2016 Teenage Mutant Ninja Turtles 400

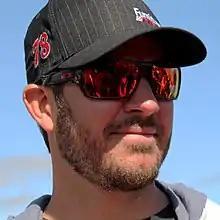
Martin Truex Jr. won the race.

Under clear blue Illinois skies, Kyle Busch led the field to the green flag at 2:49 p.m. He led the first 22 laps before Martin Truex Jr. powered by on the outside exiting turn 2 to take the lead on lap 23. Green flag stops commenced on lap 48, and a tire that came from the stall of Aric Almirola and came to a stop in the frontstretch grass area brought out the first caution of the race on lap 49. Jimmie Johnson, who made it across the start/finish line on pit road before Truex crossed the line on the track, remained on the lead lap and assumed the lead after he opted to stay out when Truex pitted. Kevin Harvick, who worked his way up to eighth after starting the race from the rear end of the field for an unapproved adjustment, didn't beat Truex back to the line and was trapped a lap down for much of the race.